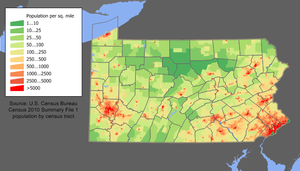
La Pennsylvanie, officiellement Commonwealth de Pennsylvanie est un État des États-Unis, bordé au nord-ouest par le lac Érié, au nord par l'État de New York, à l'est par le New Jersey, au sud par le Delaware, le Maryland et la Virginie-Occidentale et à l'ouest par l'Ohio.